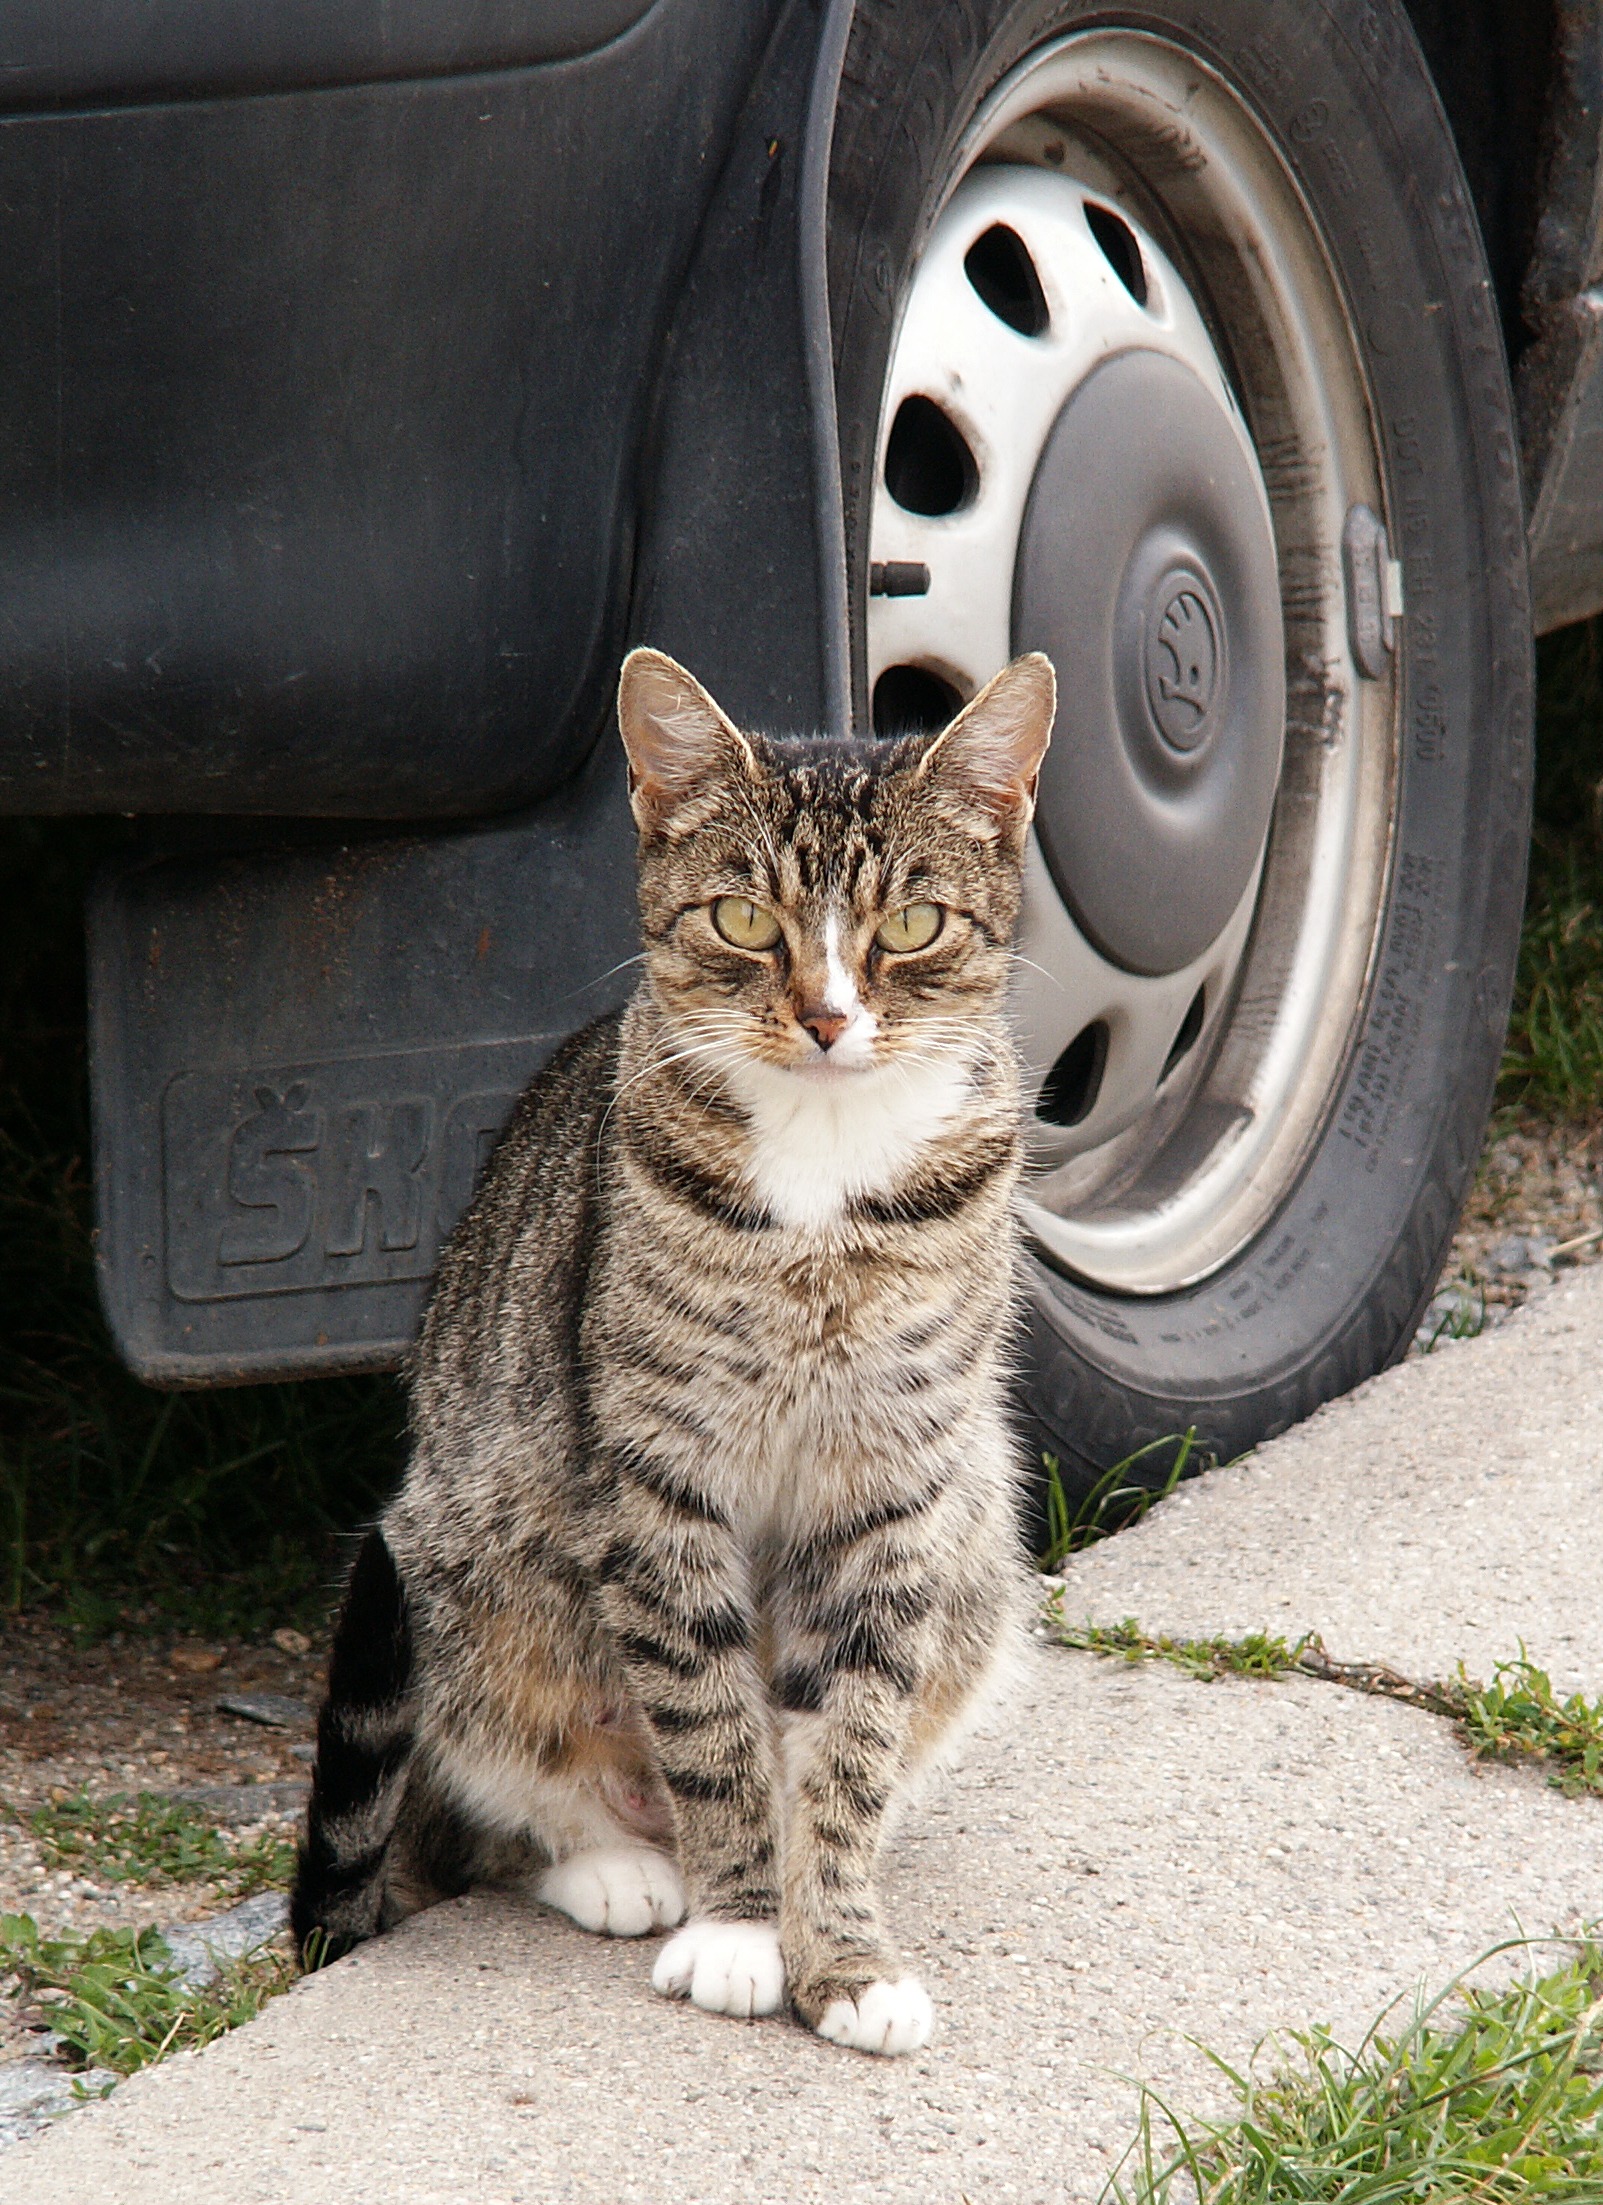
animal, pavement, kitten, cat, mammal, whiskers, vertebrate, tabby cat, car tires, bengal, european shorthair, wild cat, wheel car, auto wheel, small to medium sized cats, cat like mammal, domestic short haired cat